Goethe House

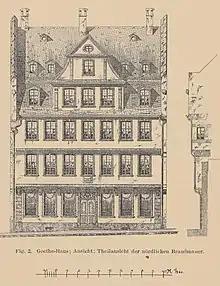
A plan of the house's facade from 1902

The house and museum were destroyed during the Allied bombing of Frankfurt on 22 March 1944, along with much of the Frankfurt old city.